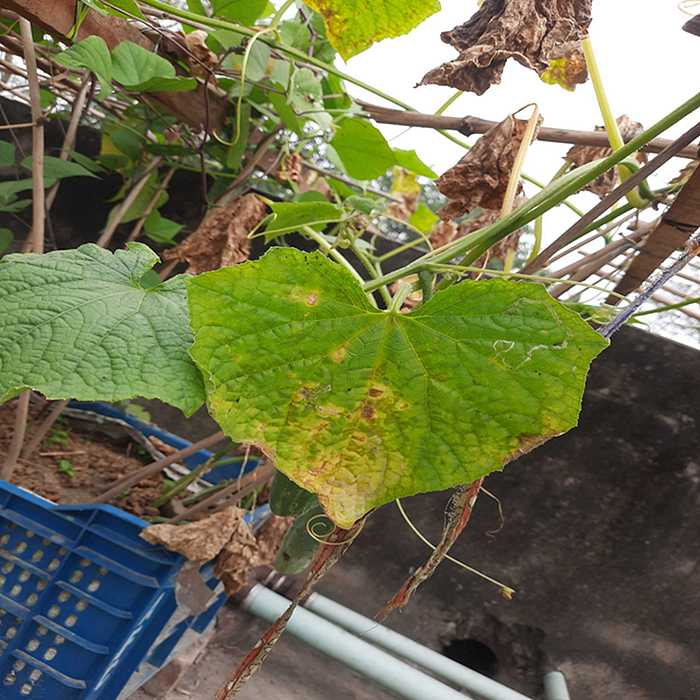
Plant: Cucumber
Label: Anthracnose lesions